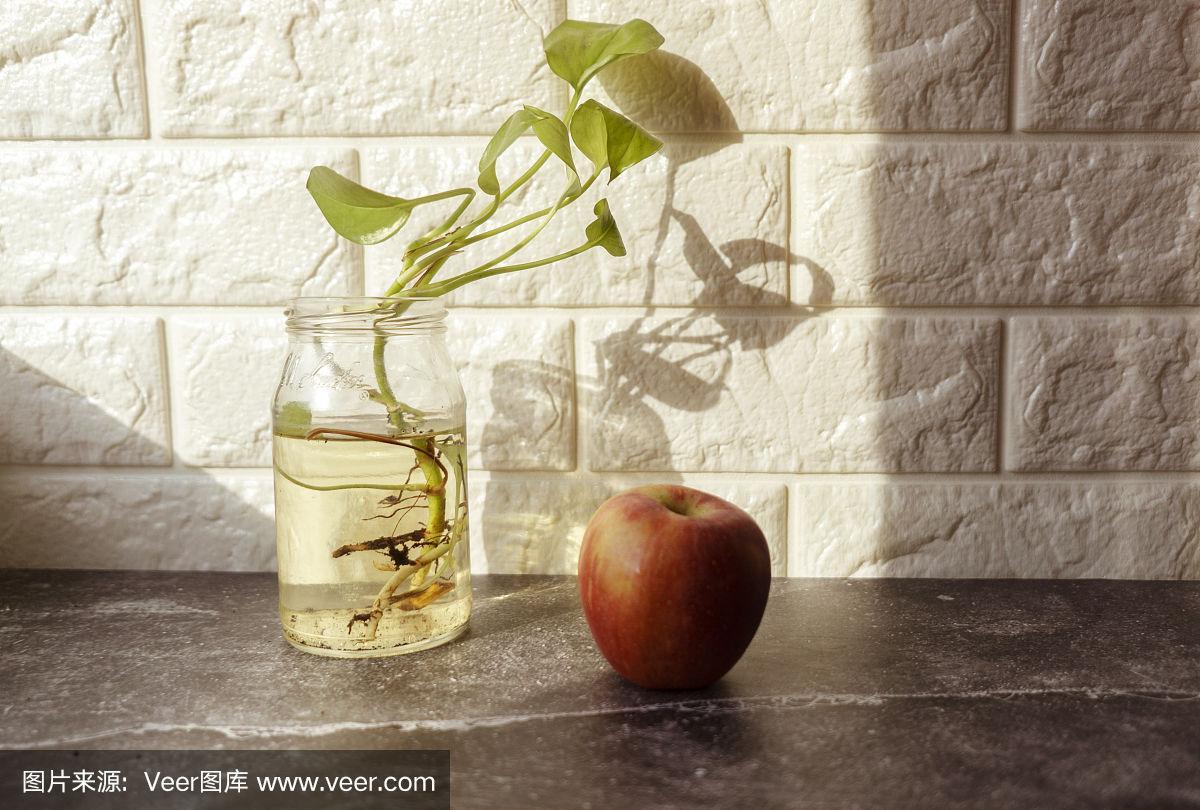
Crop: apple
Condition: healthy